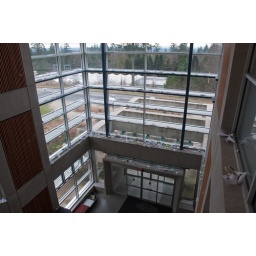
The atrium in my office building has a growing collection of paper airplanes, thrown by bored undergrad. students